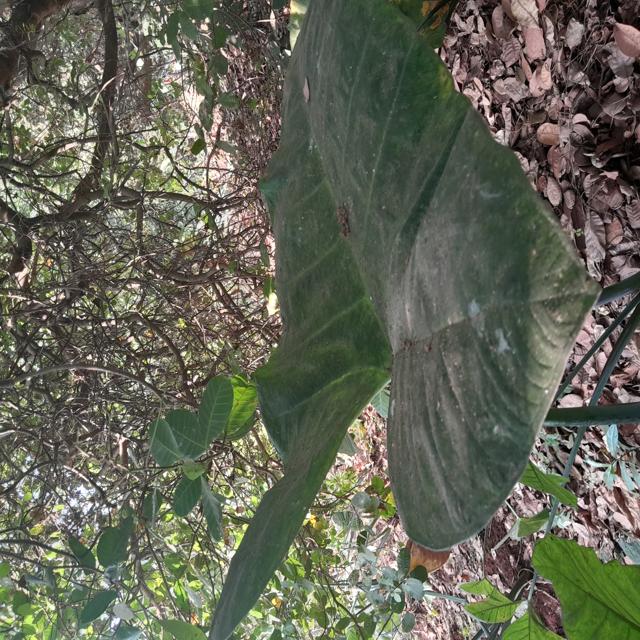
Label: Healthy